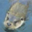
Label: otter